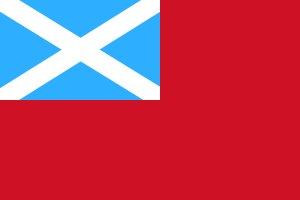
Royal Navys historie / Tidligste tid: 550-1603 / Skotland
Scottish Red Ensign, benyttet af skibe fra Royal Scots Navy
Royal Navys historie går tilbage til det 9. århundrede. Den Royal Navy som vi kender i dag blev formelt etableret i 1660 efter Karl 2. af Englands tilbagekomst til tronen. I 1707 blev Royal Navy underlagt Storbritannien efter unionen af kronerne mellem England og Skotland og blev sammenlagt med den noget mindre Royal Scots Navy.